Jamie Vardy

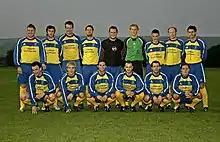
Vardy with Stocksbridge Park Steels in 2007 (back row, third from right)

Vardy was in the youth system at Sheffield Wednesday, but was released when he was 16. He then played at Stocksbridge Park Steels, earning £30 a week. After making his way through the reserve team, he made his first team league debut under manager Peter Rinkcavage in 2006. His real break out came under manager Gary Marrow during the 2007–08 season. After impressive displays, a number of Football League teams became interested and in 2009 he spent a week on trial with Crewe Alexandra. A move did not materialise and he later turned down a short-term contract with Rotherham United.